Objectivist periodicals

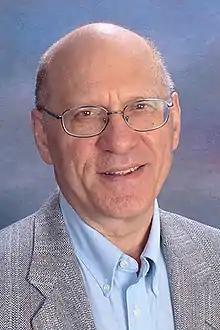
"Intellectual Activist" founder Peter Schwartz

"The Intellectual Activist" (TIA) was founded in 1979 by Peter Schwartz. It was subsequently edited by Robert Stubblefield (1991–1996) and then by Robert Tracinski. From 1985 onward, TIA was aligned with the Ayn Rand Institute, but in 2005 Tracinski stopped working for the institute, citing internal disputes about political issues as one of his reasons. TIA ceased publishing as a print issue and published only as an online newsletter called "TIA Daily". In 2012, Tracinski changed its name to "The Tracinski Letter".